Gulval

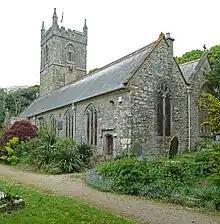
Gulval Church

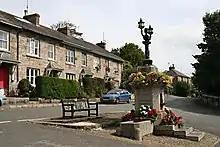
An ornate drinking fountain, designed for both humans and horses but now used as a floral display

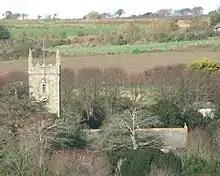
Gulval Church

During the Iron Age there was a lot of activity in the area, and a few miles from Gulval, beyond the hamlet of Badgers Cross, are the remains of the Chysauster settlement. The site shows the remnants of nine courtyard houses, of a type only found on the Land's End peninsula and Isles of Scilly, and was inhabited from the first century BC for the following four hundred years. The historic Celtic site is now under the protection of English Heritage.